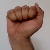
The image shows a hand gesture representing the letter 'A' in Indian Sign Language.